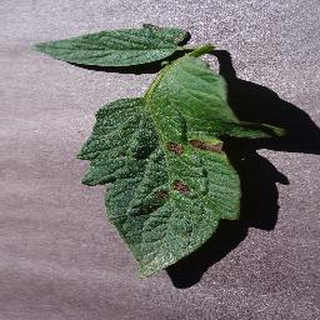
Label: tomato_early_blight